Solar cycle 9

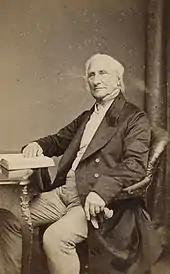
During solar cycle 9, Edward Sabine and other scientists linked solar cycles to geomagnetic cycles.

Solar cycle 9 was the ninth solar cycle since 1755, when extensive recording of solar sunspot activity began. The solar cycle lasted 12.4 years, beginning in July 1843 and ending in December 1855. The maximum smoothed sunspot number observed during the solar cycle was 219.9 (February 1848), and the starting minimum was 17.6. During the solar cycle minimum transit from solar cycle 9 to solar cycle 10, there were a total of 655 days with no sunspots.